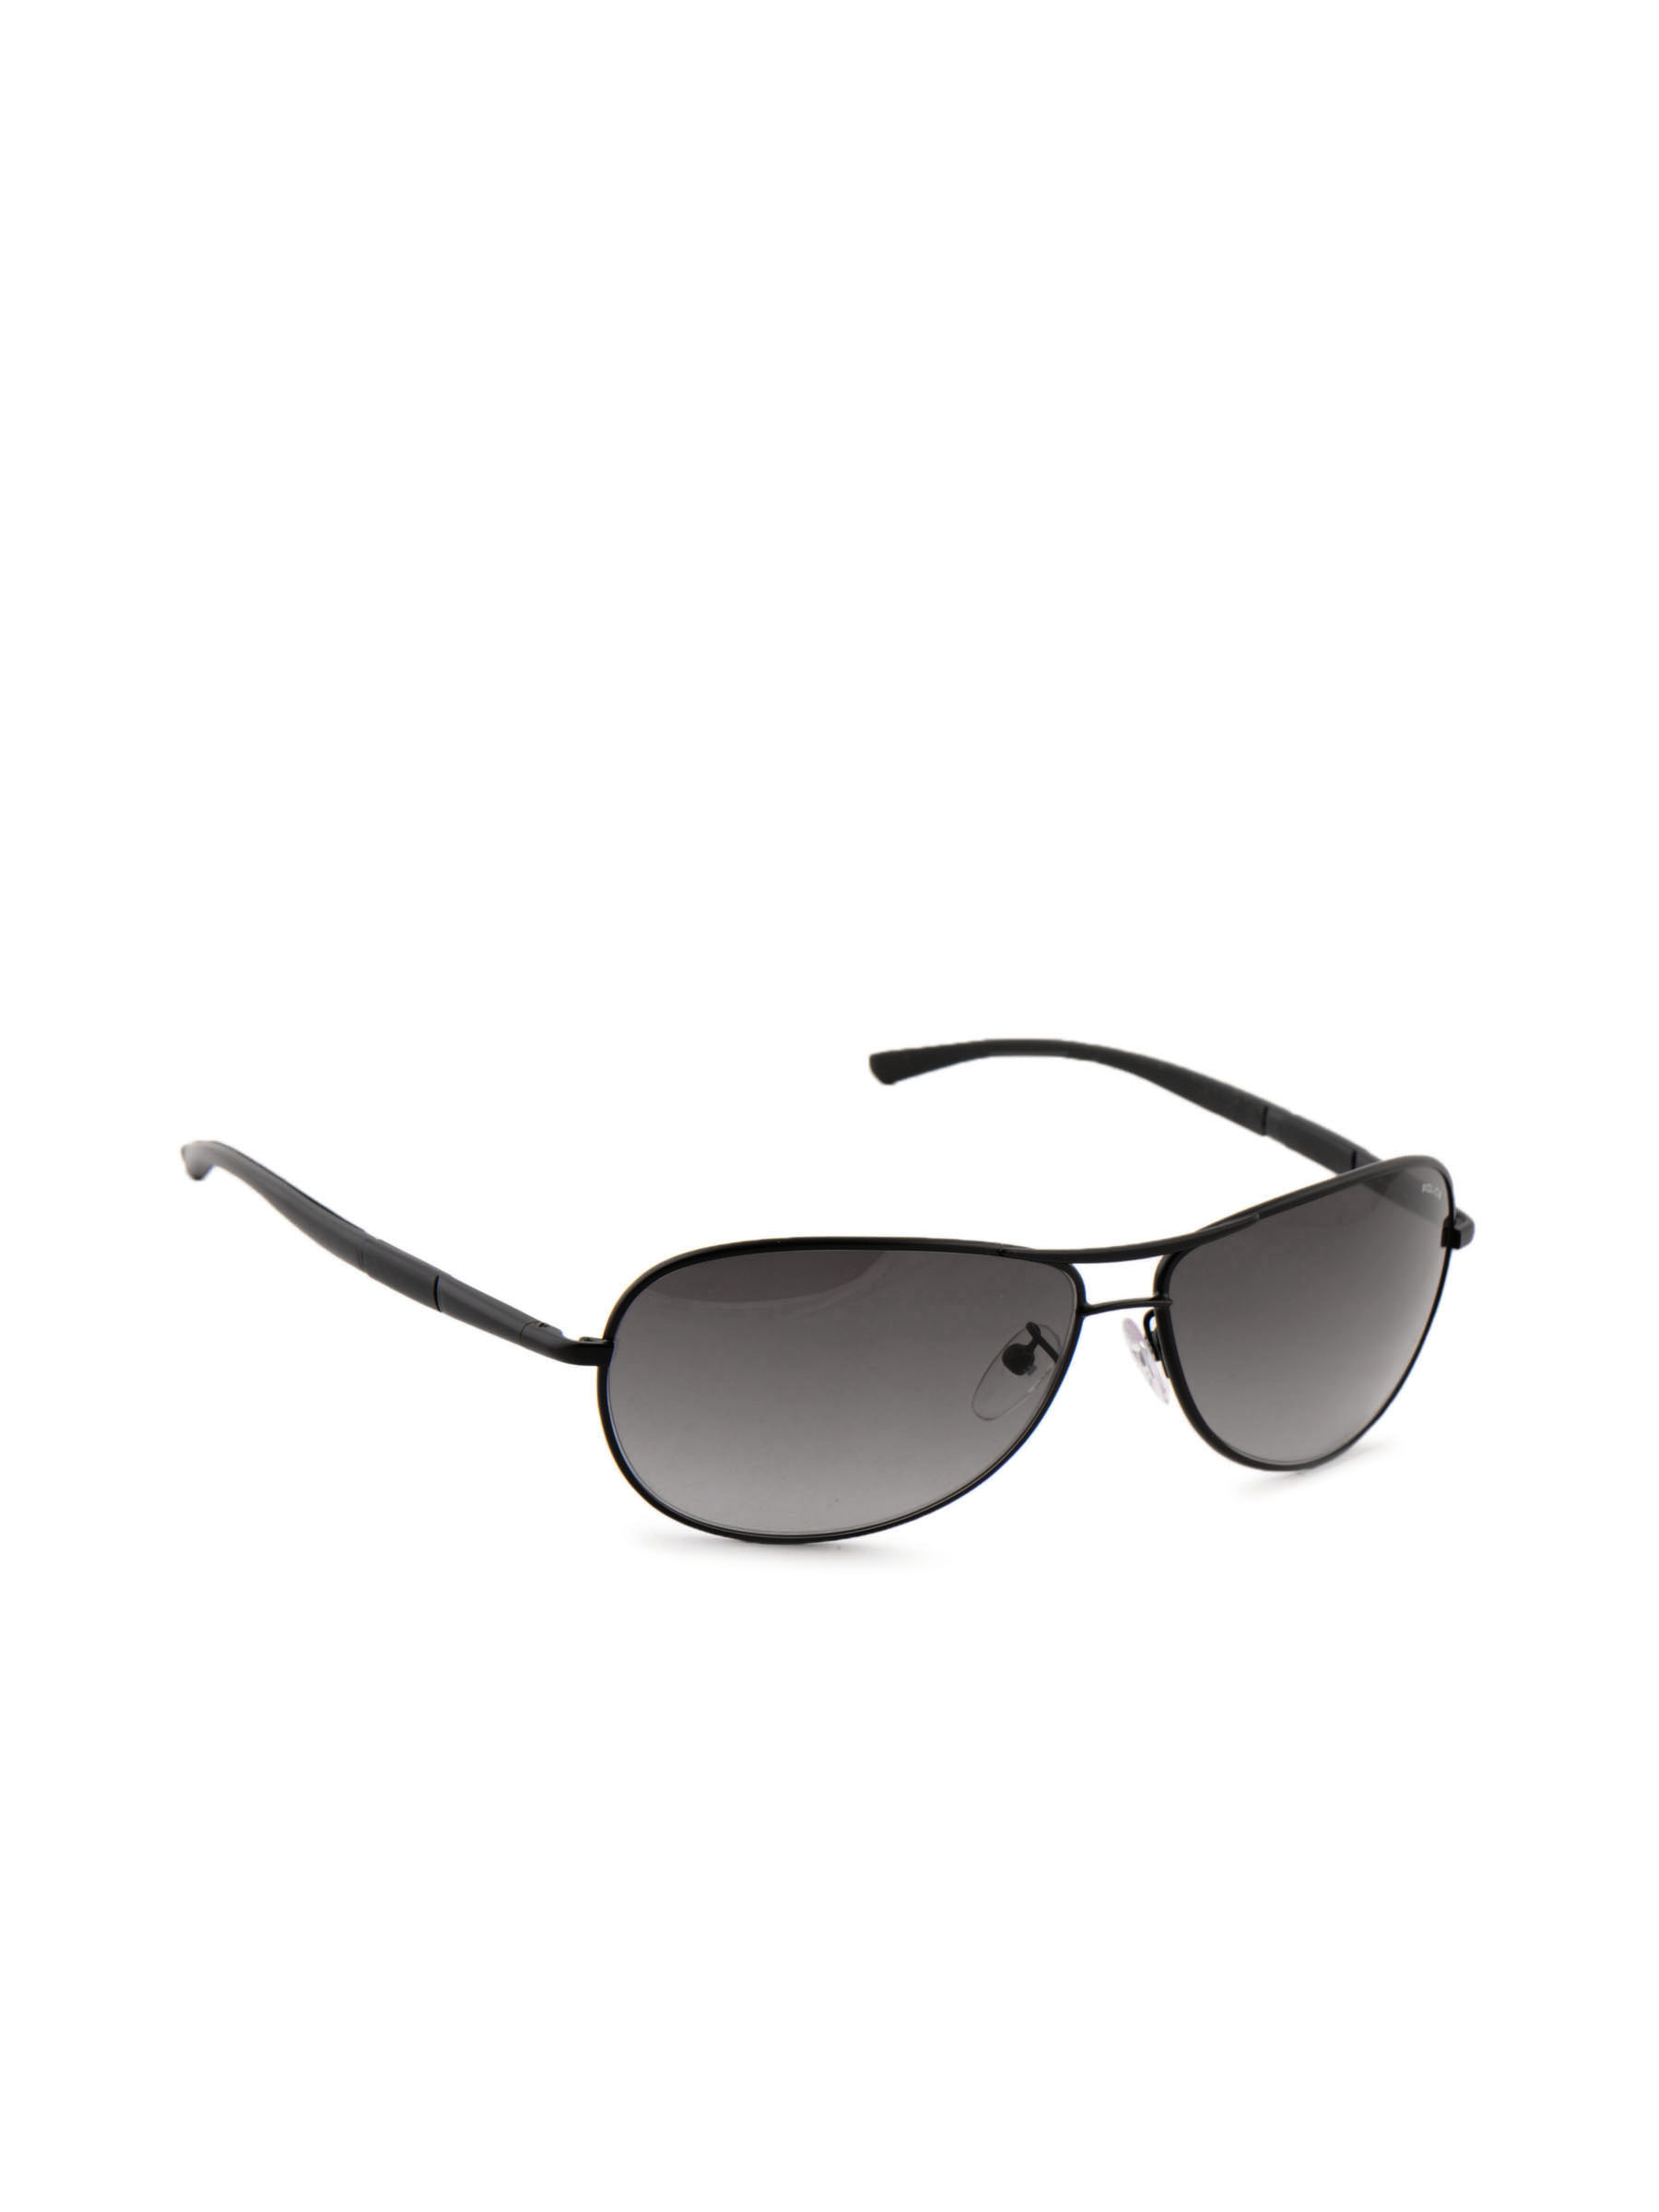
Police Unisex Casual Black Sunglasses
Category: Accessories / Eyewear / Sunglasses
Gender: Unisex
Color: Black
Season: Winter 2016
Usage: Casual